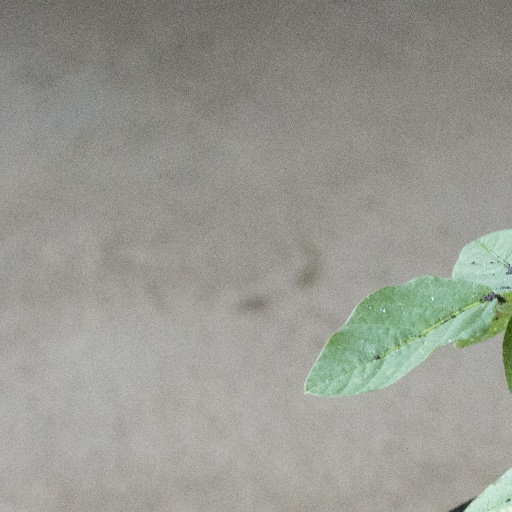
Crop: soybean